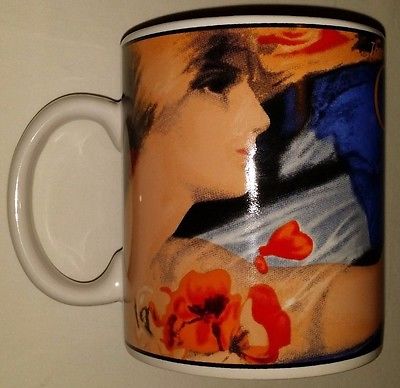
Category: mug